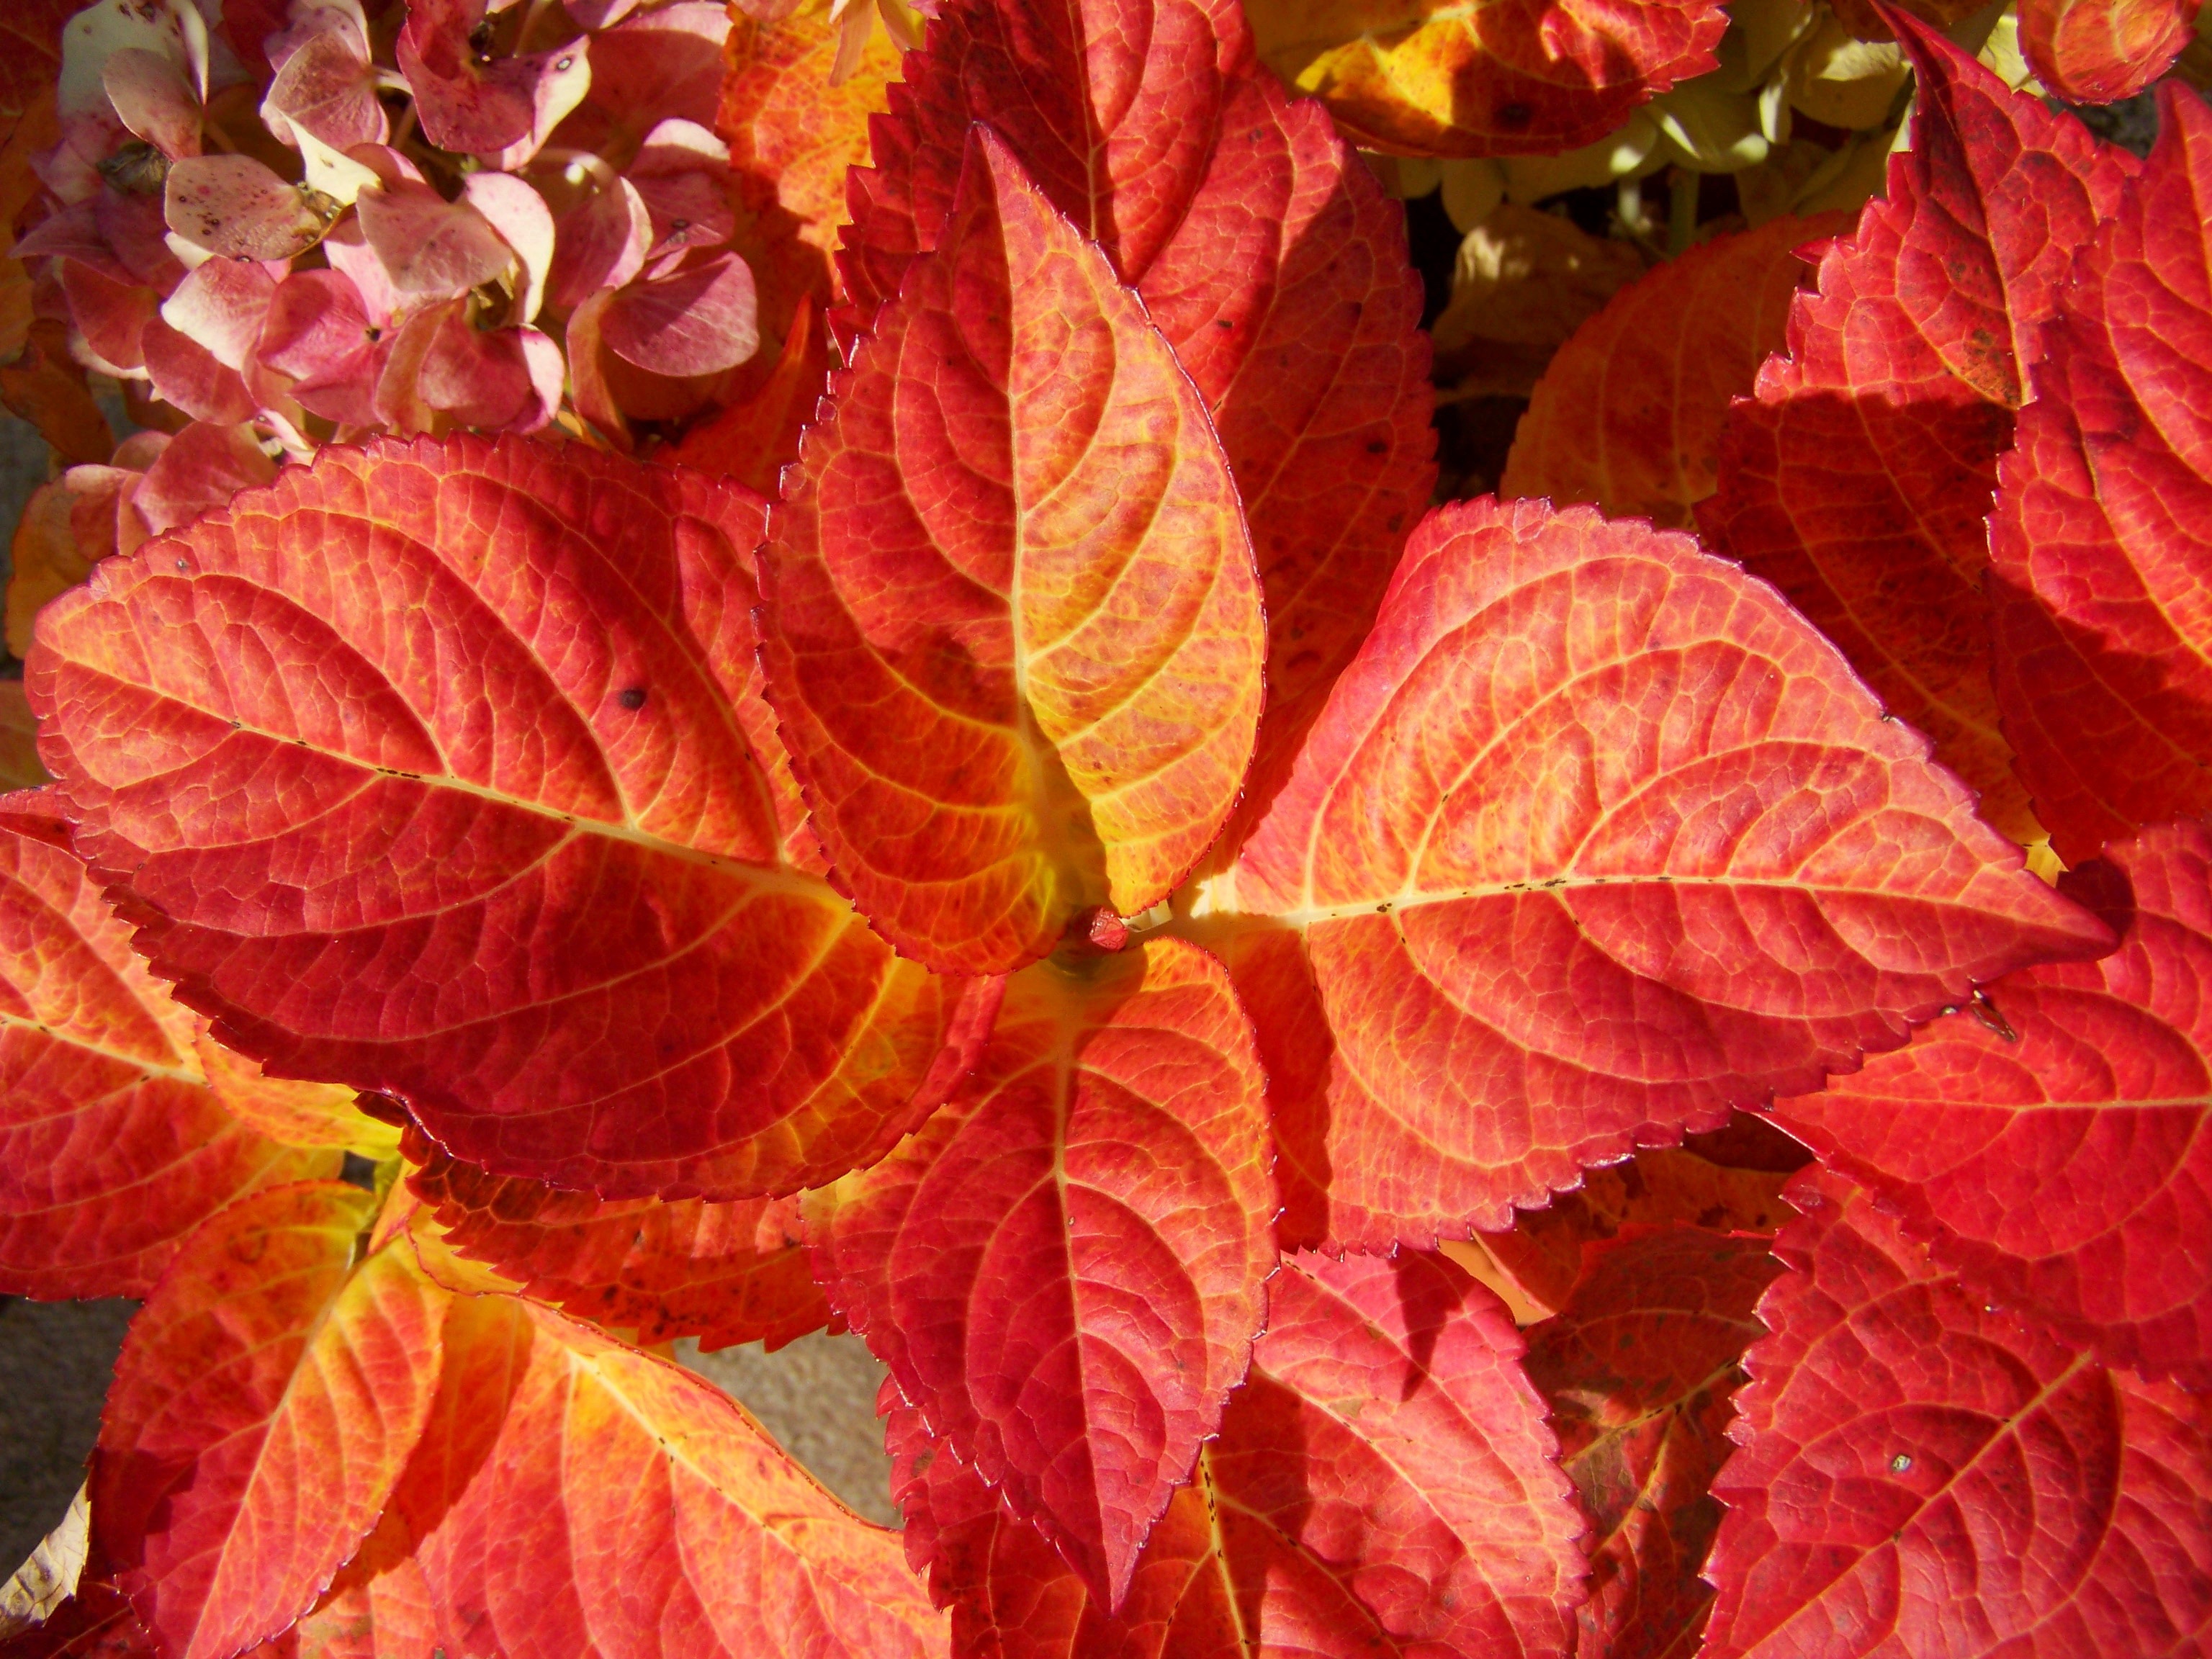
tree, plant, leaf, flower, petal, red, autumn, season, maple tree, maple leaf, red leaves, flowering plant, annual plant, woody plant, land plant, discolored hydrangea leaves